McCall House (Fayetteville, North Carolina)

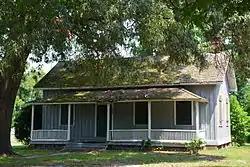

The McCall House, also known as the Arsenal House, is a historic home located at Fayetteville, Cumberland County, North Carolina. It was built about 1862, and is a small one-story, four-bay, frame building with board-and-batten siding. It rests on a brick pier foundation and has a gable roof. The front facade features a full-width, hip roof porch.